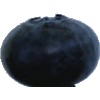
Label: Blueberry 1